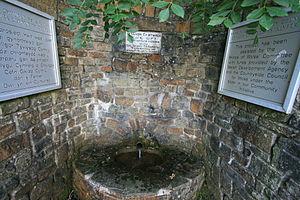
Cwmtwrch est une petite ville du Pays de Galles, située à une vingtaine de kilomètres au nord-est de Swansea. La bourgade est divisée en deux parties, Upper Cwmtwrch / Cwm-twrch uchaf et Lower Cwmtwrch / Cwm-twrch isaf : c'est-à-dire, Cwmtwrch supérieur et inférieur – une ancienne ligne de chemin de fer ayant, par le passé, séparé Cwmtwrch en deux. Cette séparation, compte tenu de la petite taille de la ville, fait maintenant sourire.